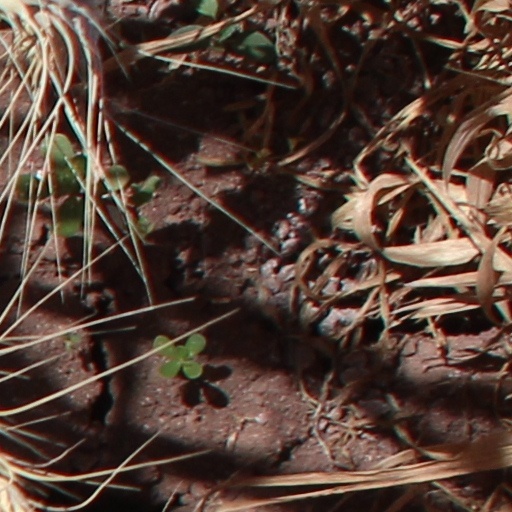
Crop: wheat